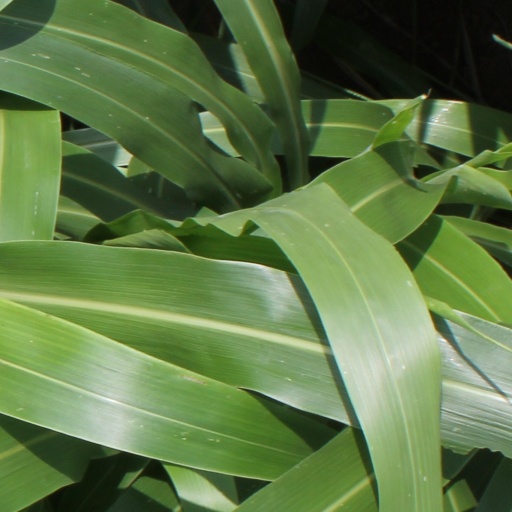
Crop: sorghum